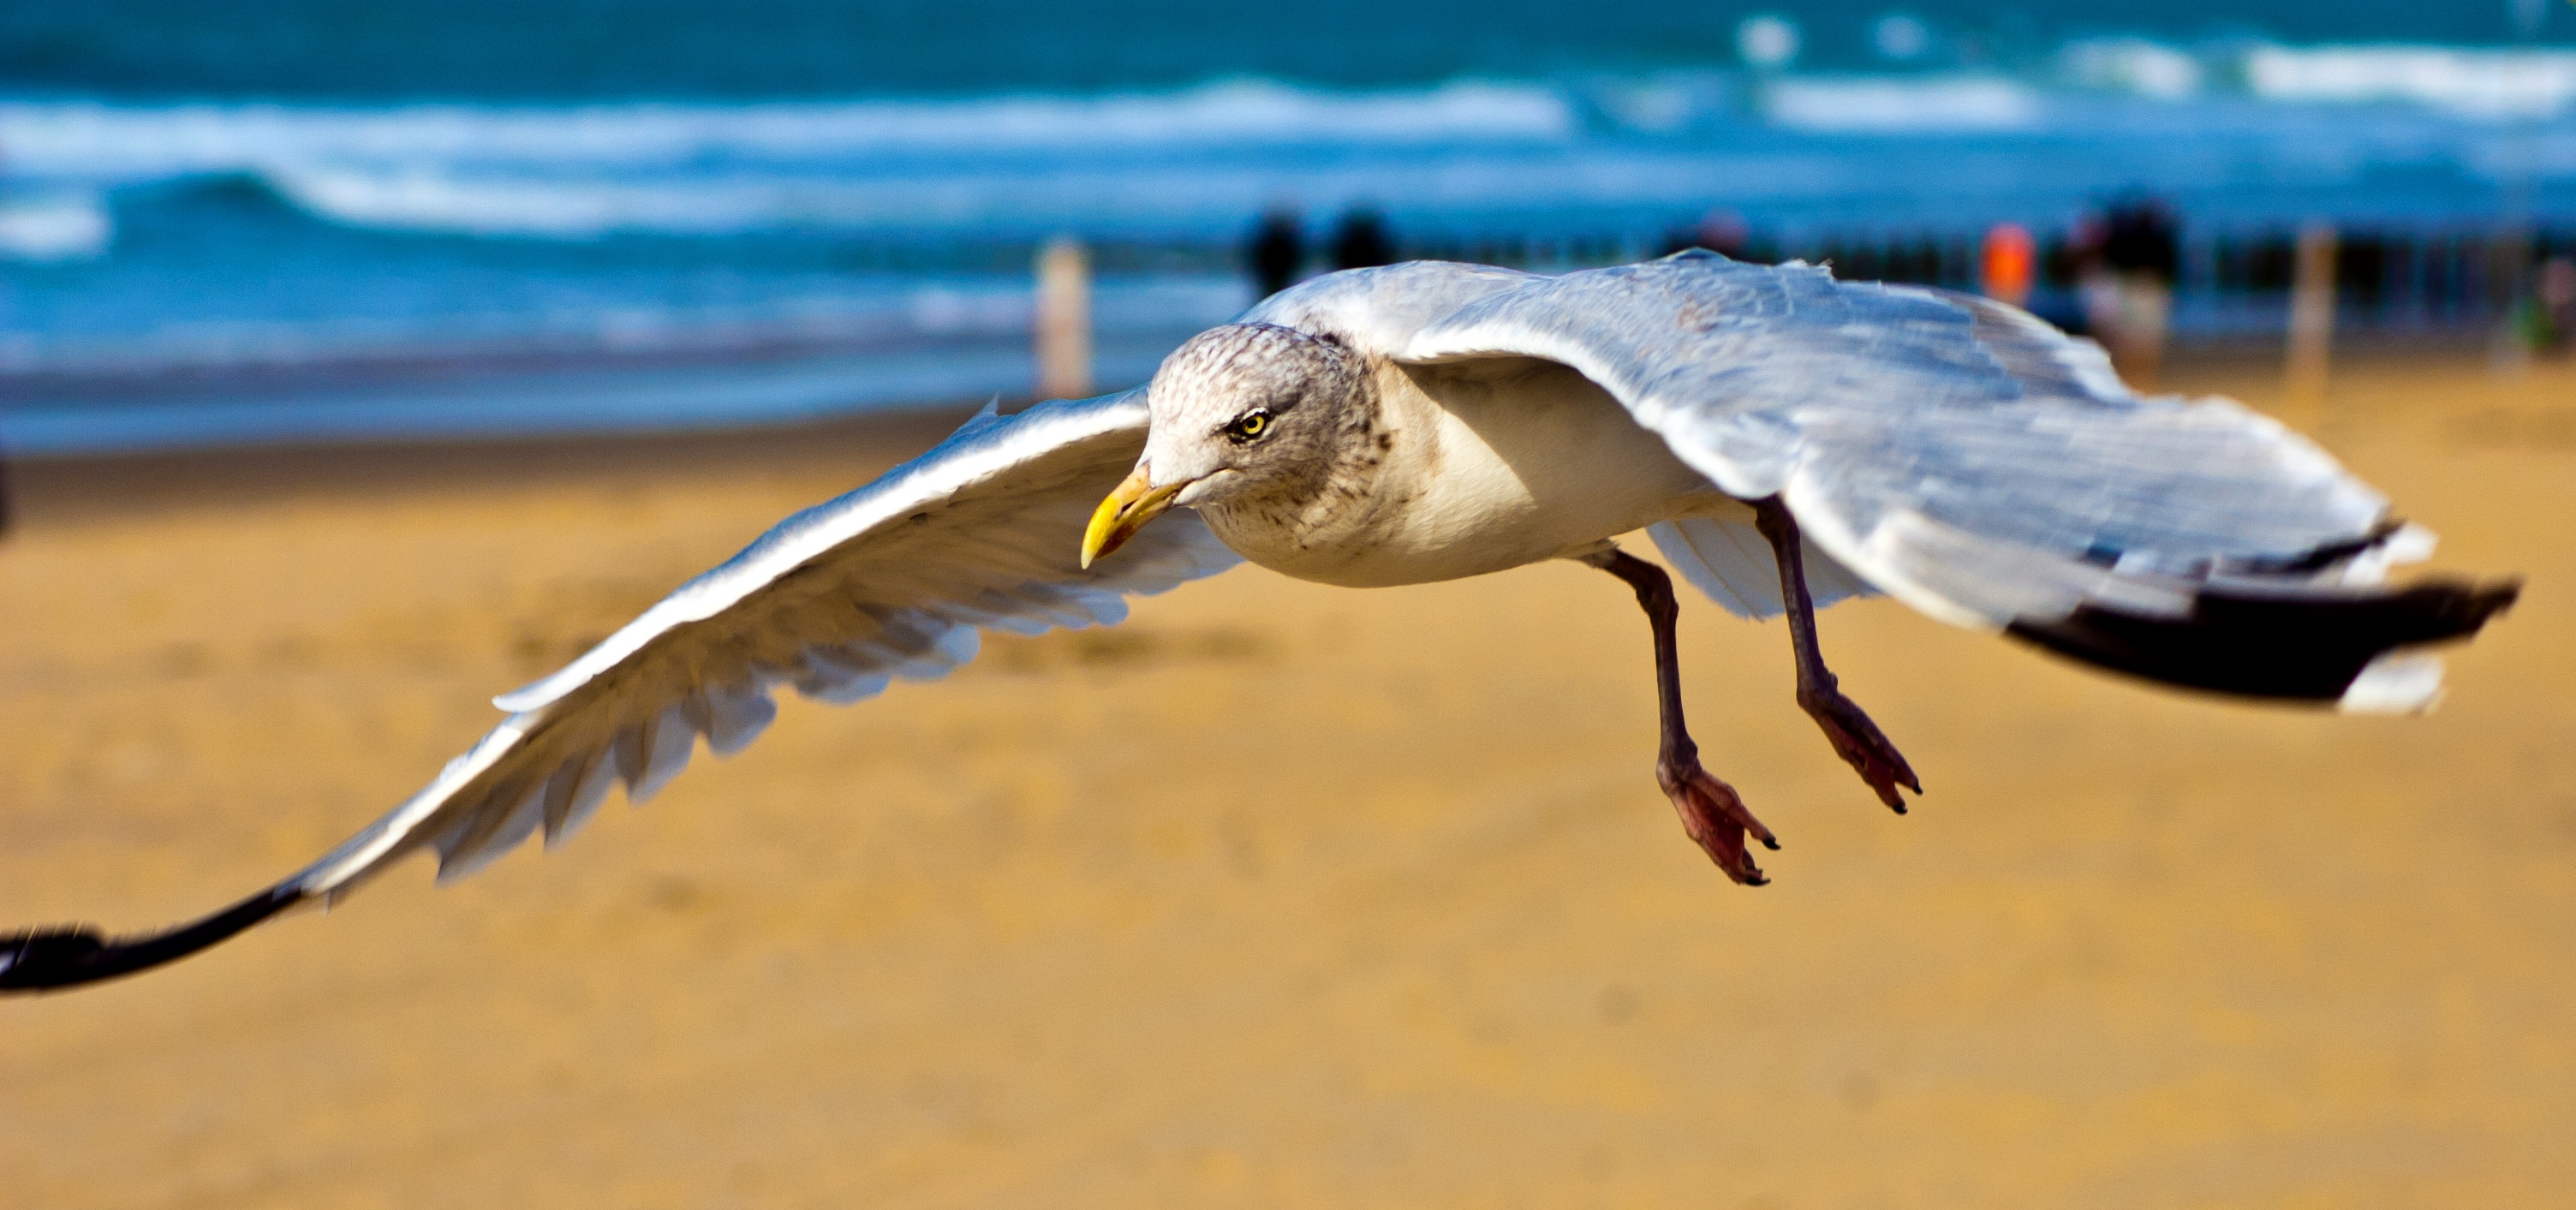
beach, sea, coast, water, sand, bird, wing, sky, pelican, seabird, seagull, wildlife, gull, beak, rest, fauna, plumage, vertebrate, idyll, north sea, charadriiformes